Egli-Figuren

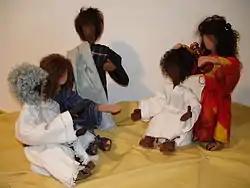
The anointing of Jesus displayed using Egli figures.

Egli-Figuren ("Egli figures" or "Biblische Erzählfiguren") are a type of doll with movable limbs, originating in Switzerland in 1964, and popular in German Christian circles for telling Bible stories. The Arbeitsgemeinschaft Biblische Figuren ABF e.V. is one of the oldest associations promoting the puppets.